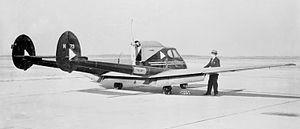
Lloyd Carlton Stearman est un ingénieur, un aviateur et un industriel américain, né le 26 octobre 1898 à Wellsford, dans le Kansas, et décédé le 3 avril 1975 à Northridge, en Californie.
Le Stearman-Hammond Y-1 était un monoplan utilitaire léger américain des années 1930, conçu par la Stearman-Hammond Aircraft Corporation et évalué par la United States Navy et la Royal Air Force.